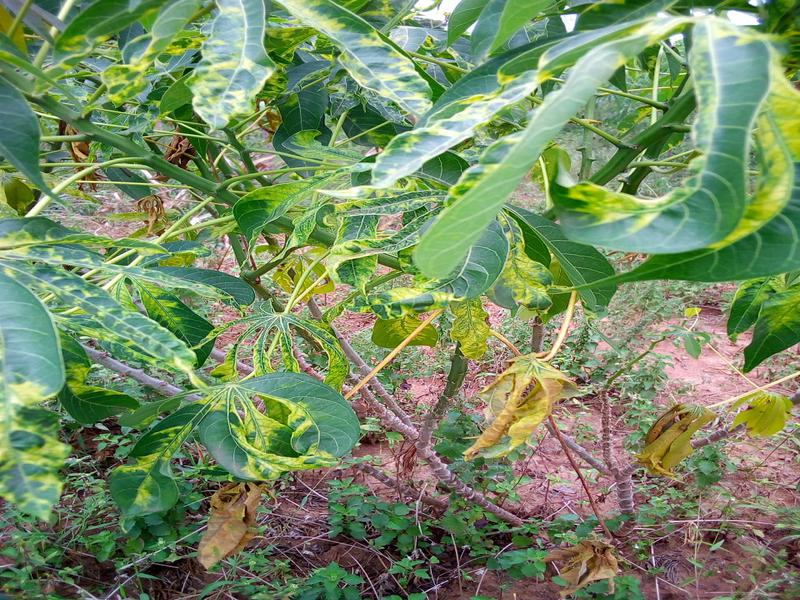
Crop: cassava
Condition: mosaic_disease